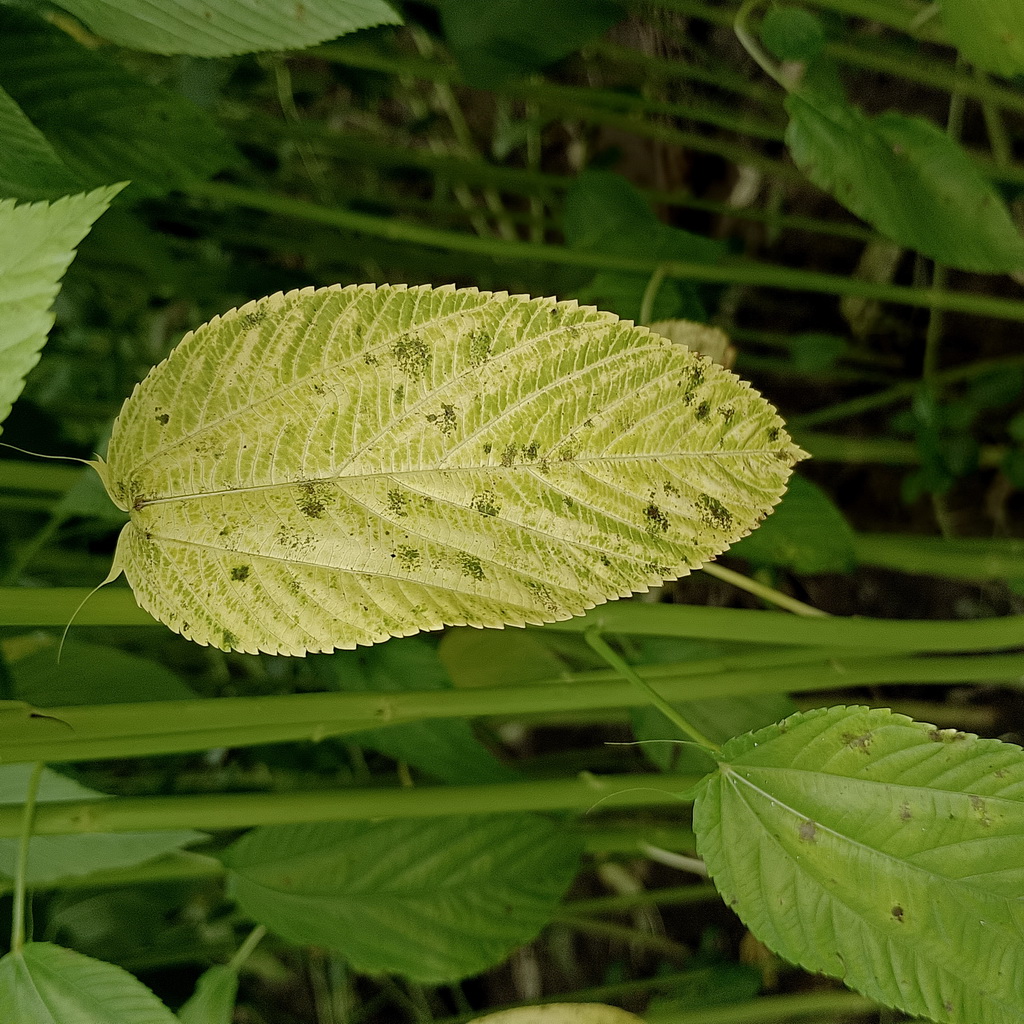
Label: Mosaic